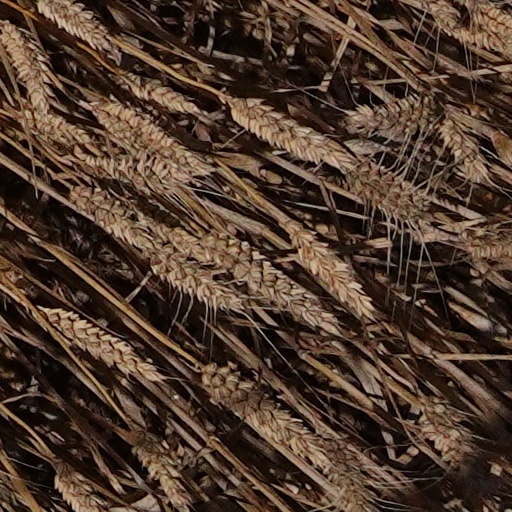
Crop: wheat